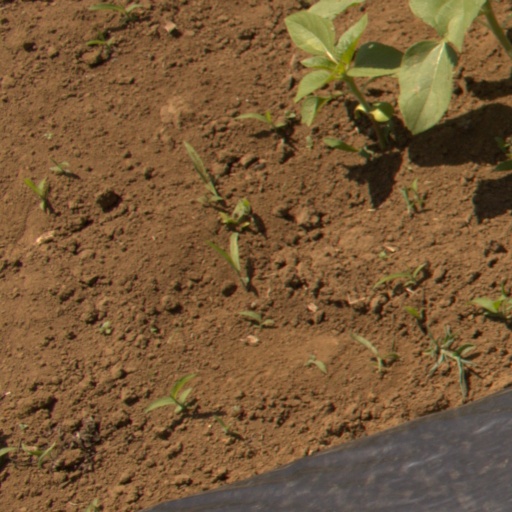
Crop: Jerusalem artichoke